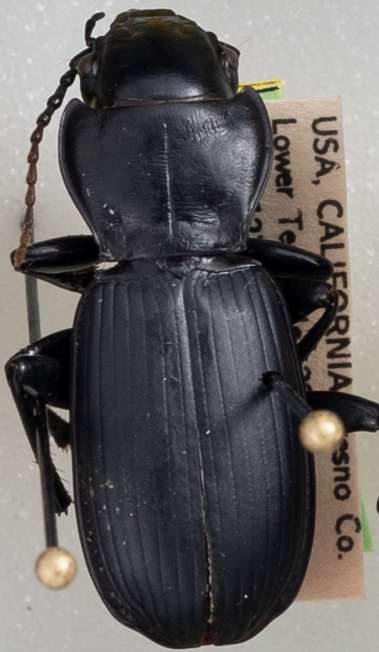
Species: Pterostichus lama
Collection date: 2022-07-19
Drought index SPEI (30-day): -0.8
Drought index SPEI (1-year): -1.01
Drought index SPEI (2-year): -2.09